List of Veronica Mars characters

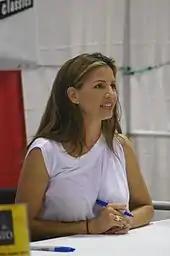
Charisma Carpenter appeared in 11 episodes as Kendall Casablancas.

Charisma Carpenter portrays Kendall Casablancas (Kendall Lacey Shifflet, a fake real name; really Priscilla Banks), Cassidy and Dick's gold-digging stepmother. Kendall first appears in the Season 2 premiere, having married real estate magnate Richard Casablancas, seemingly for his vast wealth. She becomes the stepmother of Dick and Cassidy and begins an affair with their friend, Logan. Cassidy hires Veronica to investigate his stepmother, and she discovers that she helped Richard commit real estate fraud. Veronica told Cassidy and gave the information to the Securities and Exchange Commission; however, Richard fled the country before he could be arrested. Richard's lawyers told Kendall that while the boys both had trust funds, essentially, she had nothing. Kendall became desperate for money, and began selling Richard's belongings, and turned to Logan and Duncan, but no avail. Cassidy, who had started a real estate company called Phoenix Land Trust, needed Kendall to be his CEO for business purposes because of his underage status. Although Kendall and Cassidy admitted their mutual dislike of each other, the salary prospect eventually made Kendall come around. The business continued, though most people assumed Richard was behind Phoenix Land Trust, not Cassidy. When Cassidy informs Kendall they need to acquire more capital, she goes and visits the incarcerated Aaron. She makes a deal with him: he will buy into Phoenix Land Trust if she goes to Duncan and Logan's suite and gets something for him. Kendall goes to the suite and removes some of Duncan's hair from the shower drain. Aaron later uses the hair to plant false evidence implying Duncan committed the crime he was on trial, and Aaron was acquitted.